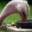
Label: bird